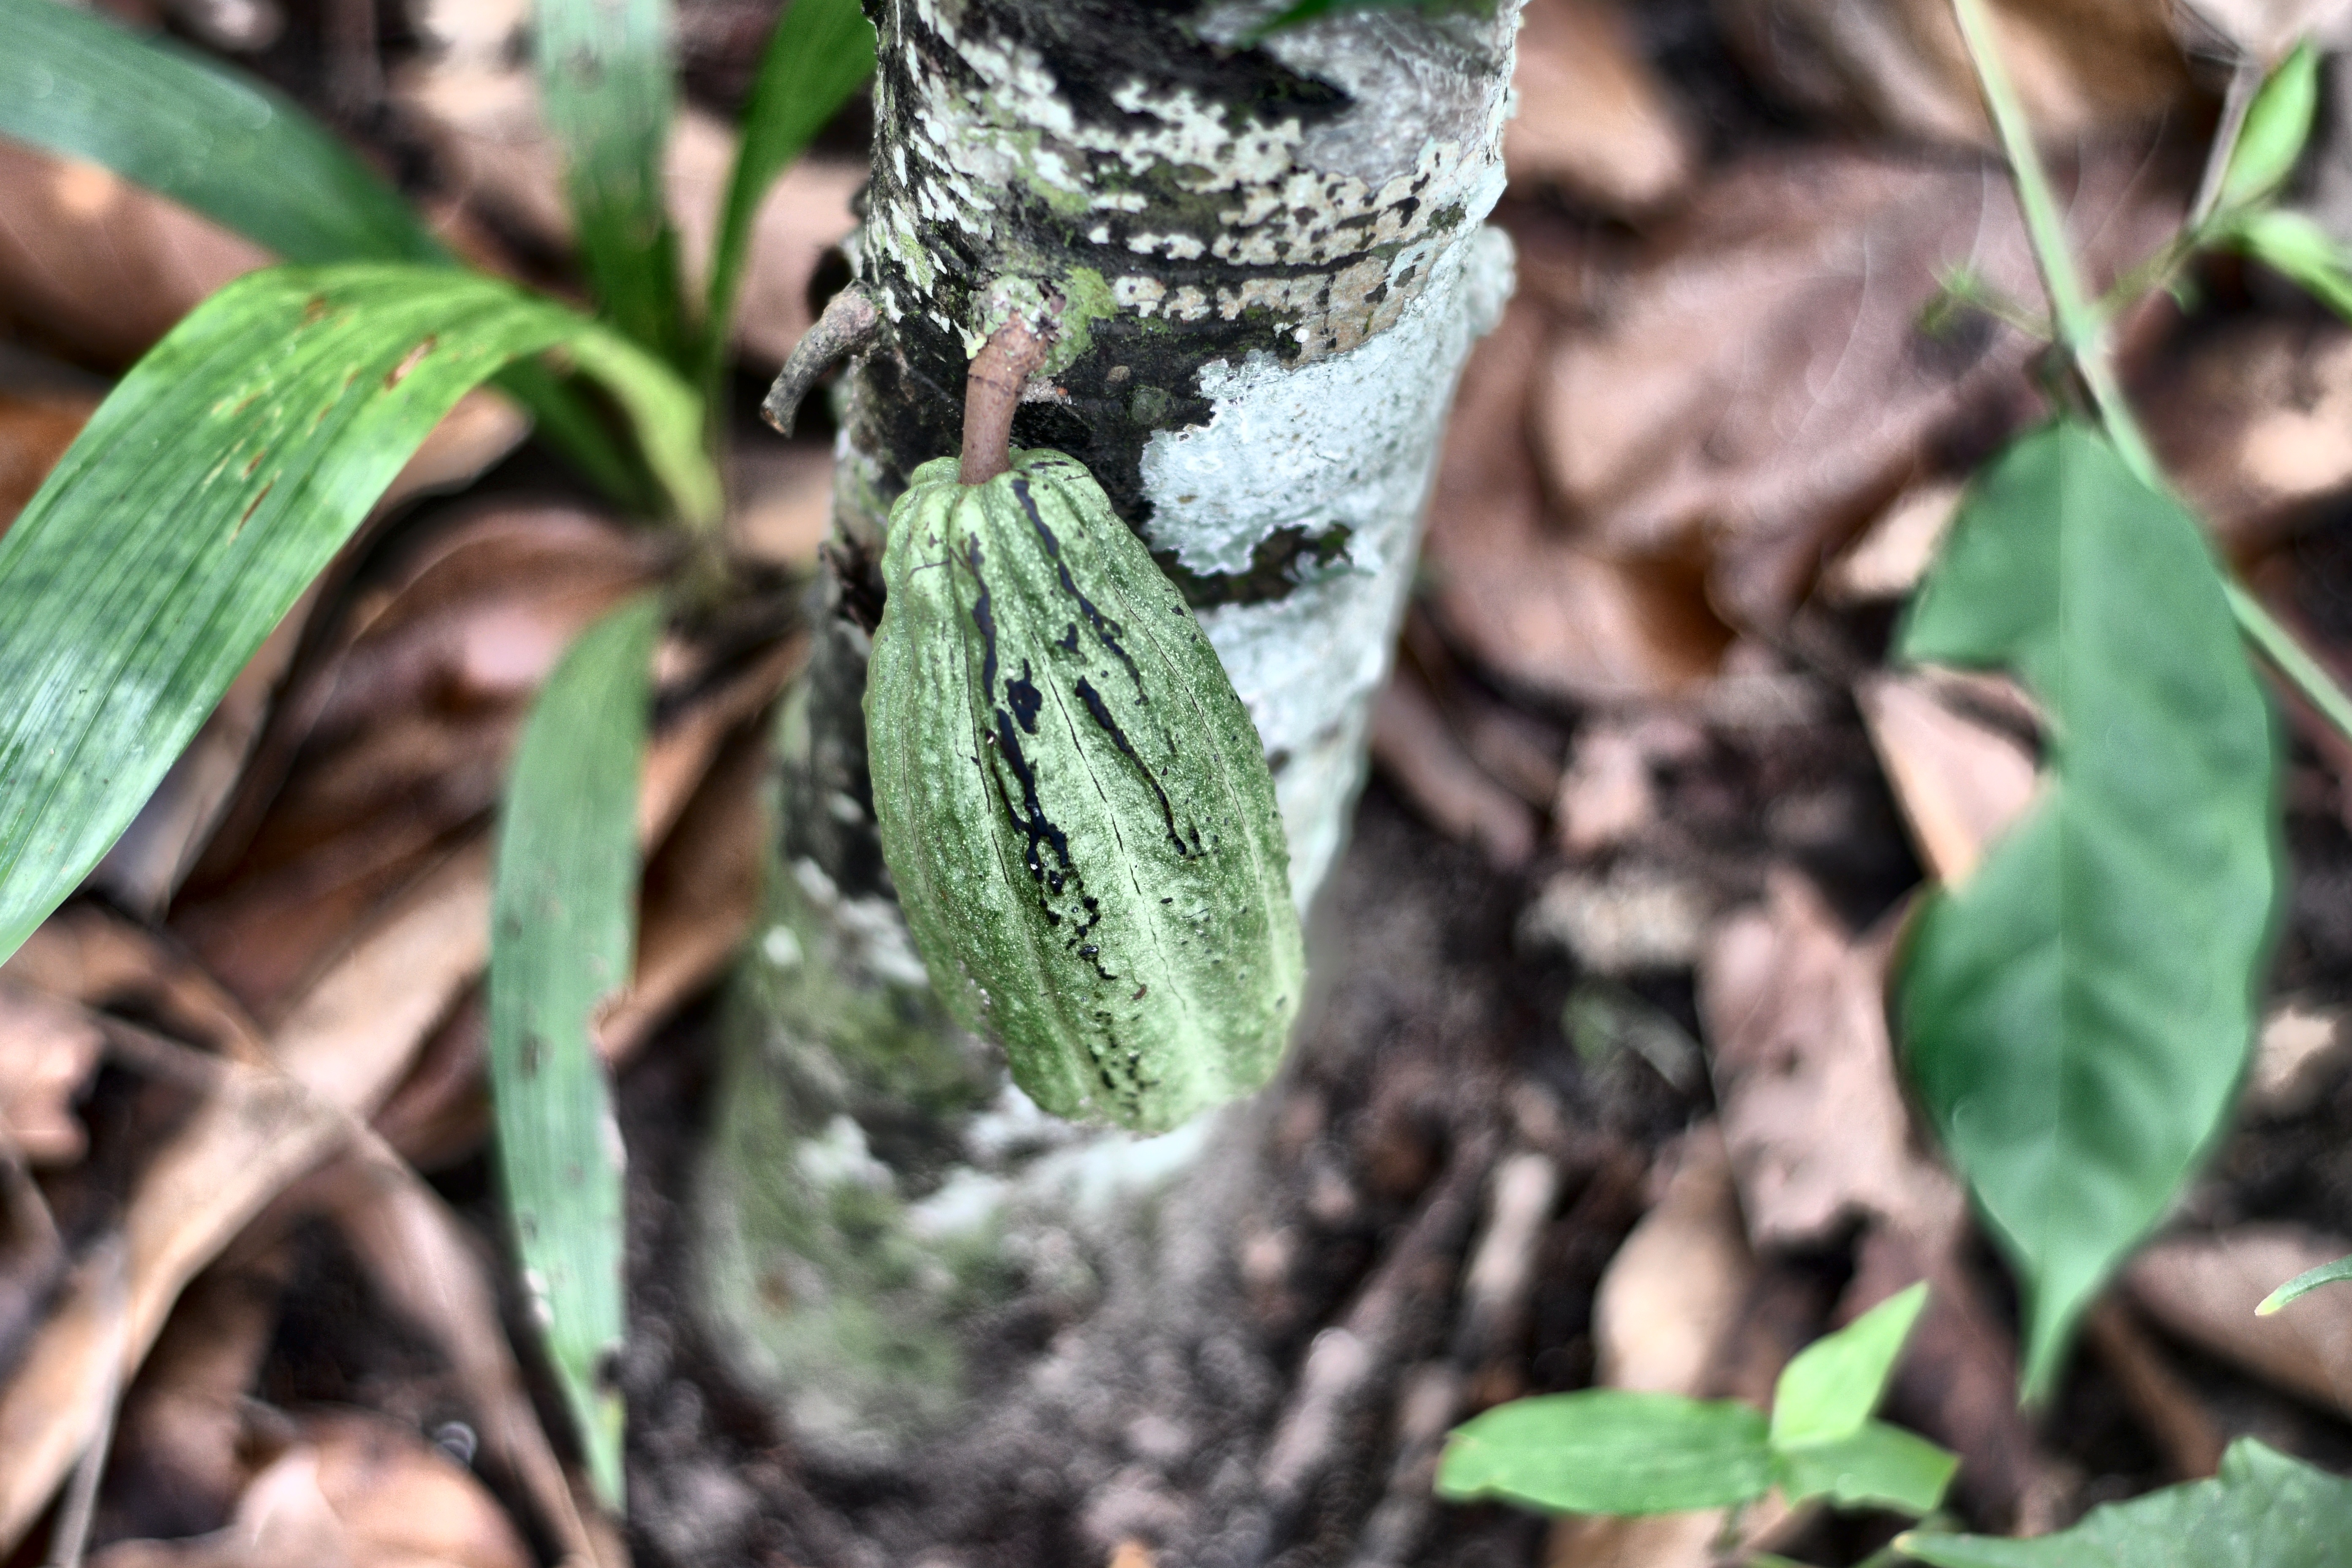
Maturity: unmature
Variety: Angoleta